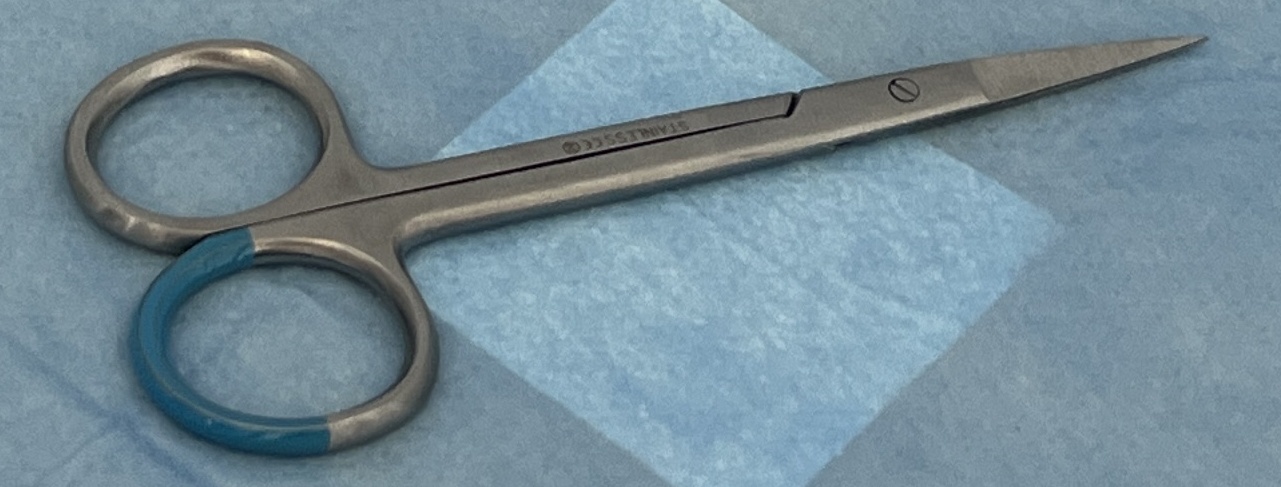
Hinged instrument state: closed